Gustave de Wailly

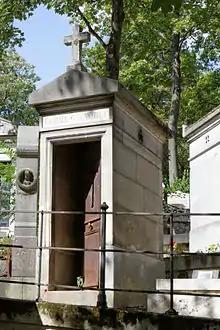
Grave at Père Lachaise Cemetery

Gabriel Gustave de Wailly (13 June 1804 – 27 April 1878) was a 19th-century French playwright and Latinist. Léon de Wailly was his brother.